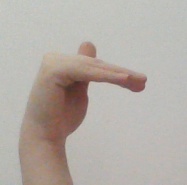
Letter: khaa